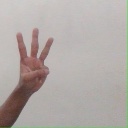
अक्षर: व